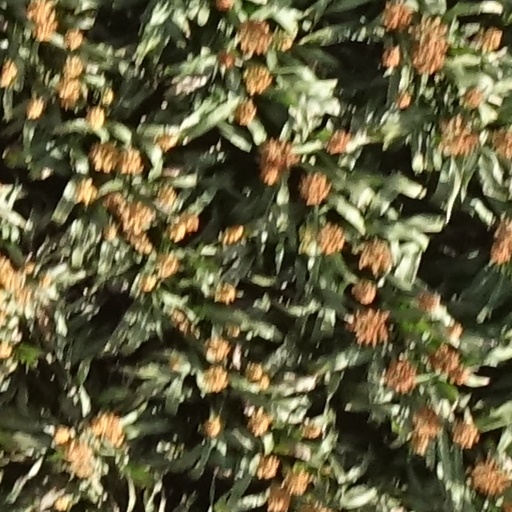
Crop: sorghum